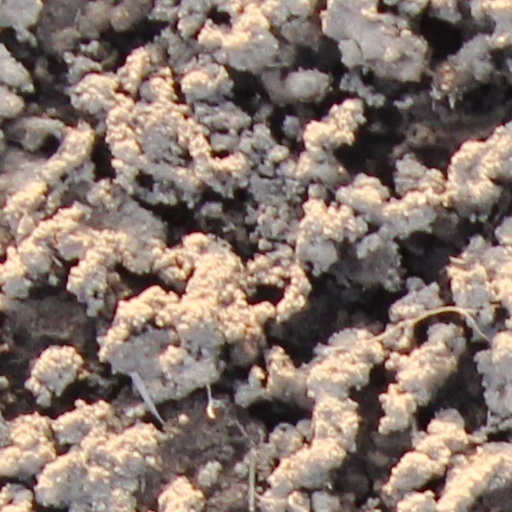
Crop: wheat